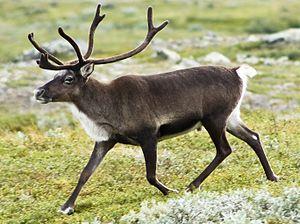
Un renne, aussi appelé caribou (Rangifer tarandus) dans la vallée du Kebnekaise, dans les Alpes scandinaves (Suède)
Cette liste commentée recense la mammalofaune aux îles Kerguelen. Elle répertorie les espèces de mammifères kergueleniens actuels et celles qui ont été récemment classifiées comme éteintes. Cette liste comporte 32 espèces réparties en six ordres et treize familles, dont trois sont « en danger », une est « vulnérable », une autre est « quasi menacée » et dix ont des « données insuffisantes » pour être classées.
Cette liste commentée recense la mammalofaune en Lettonie. Elle répertorie les espèces de mammifères lettons actuels et celles qui ont été récemment classifiées comme éteintes. Cette liste comporte 85 espèces réparties en dix ordres et 26 familles, dont une est « en danger critique d'extinction », deux sont « en danger », une est « vulnérable » et cinq sont « quasi menacées ».
Cette liste commentée recense la mammalofaune en Pologne. Elle répertorie les espèces de mammifères polonais actuels et celles qui ont été récemment classifiées comme éteintes. Cette liste comporte 119 espèces réparties en dix ordres et trente familles, dont une est « en danger critique d'extinction », trois sont « en danger », quatre sont « vulnérables », dix sont « quasi menacées » et deux ont des « données insuffisantes » pour être classées.
Cette liste commentée recense la mammalofaune en Biélorussie. Elle répertorie les espèces de mammifères biélorusses actuels et celles qui ont été récemment classifiées comme éteintes. Cette liste comporte 94 espèces réparties en neuf ordres et 23 familles, dont un est « en danger critique d'extinction », un autre est « en danger », deux sont « vulnérables » et sept sont « quasi menacées ».